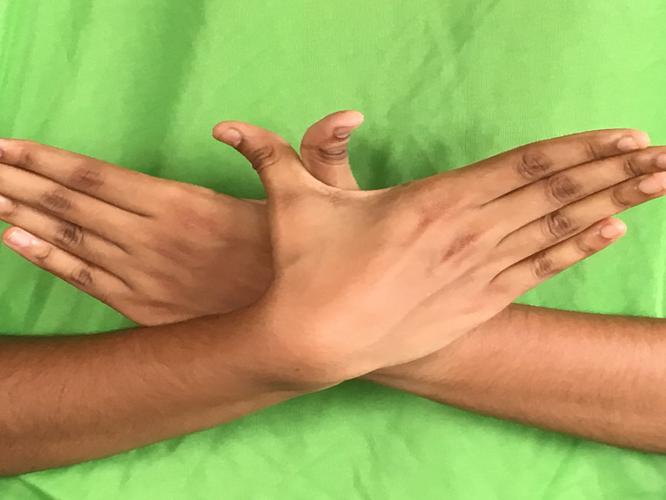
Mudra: Garuda
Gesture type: double_hand